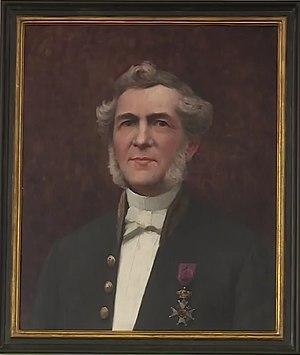
Hippolyte Joseph Trémouroux (Perwez, 8 octobre 1803 - Orbais, 16 mai 1888) est un député et sénateur belge.
Hippolyte Joseph Trémouroux est un député et sénateur belge.